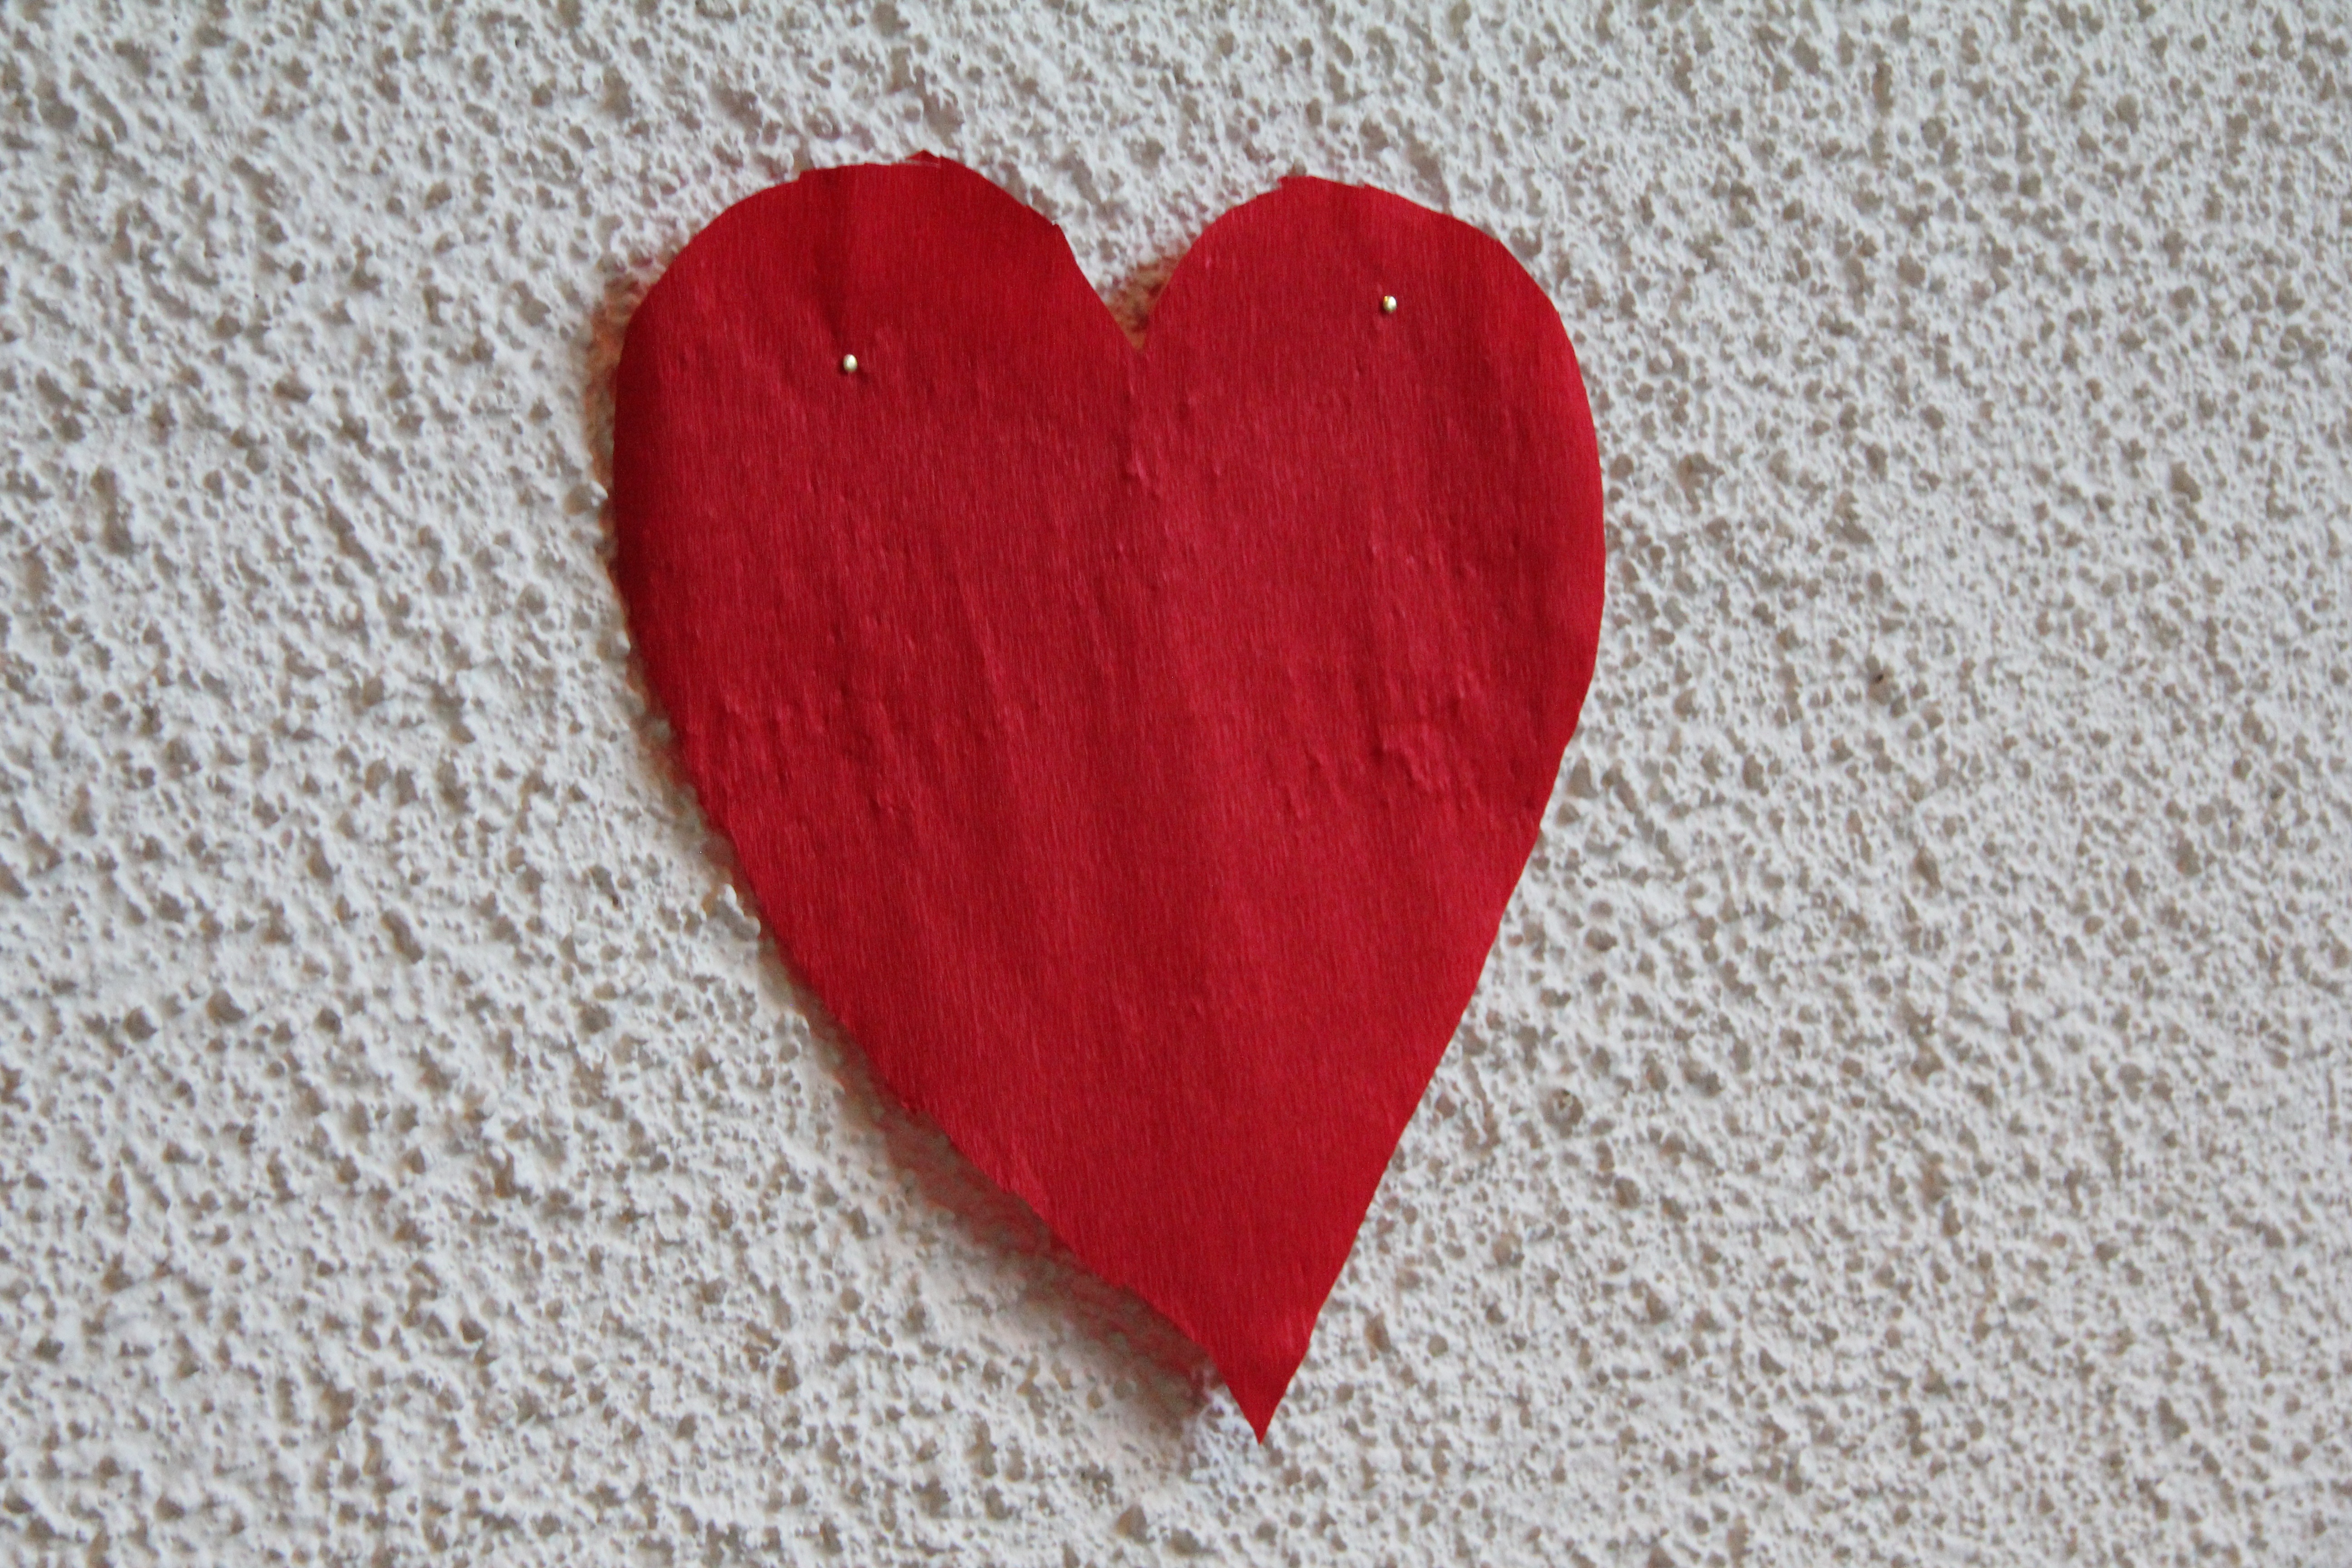
hand, flower, petal, love, heart, red, pink, lip, human body, relationship, eye, organ, emotion, valentine's day